Læsø

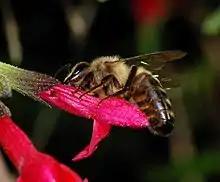
"Apis mellifera mellifera"

In 1993 a conservation area was established for the "A. m. mellifera" nicknamed the Brown Bee of Læsø, where it became illegal according to Danish Law to keep and import any other type of bee other than "Apis mellifera mellifera", this was met with protests and a legal battle lasting eight years from other beekeepers of "A. m. ligustica", "A. m. carnica" and "Buckfast" bees as they did not "want to become a custodian of poor bees", they also stated that "A. m. mellifera" was "unproductive" and "not worthy of protection". They lost their case in 2001, and negotiations between "A. m. mellifera" beekeepers and non-"A. m. mellifera" beekeepers were concluded in 2004, splitting the island in two between them, ending a "history of sabotage of bees" on the island. The "A. m. mellifera" supporters claimed that they had "introduced apartheid on Læsø for the bees".